Embūte

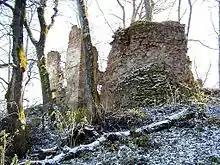
Embūte Castle ruins

Embūte is a village in Embūte Parish, South Kurzeme Municipality in the Courland region of Latvia.